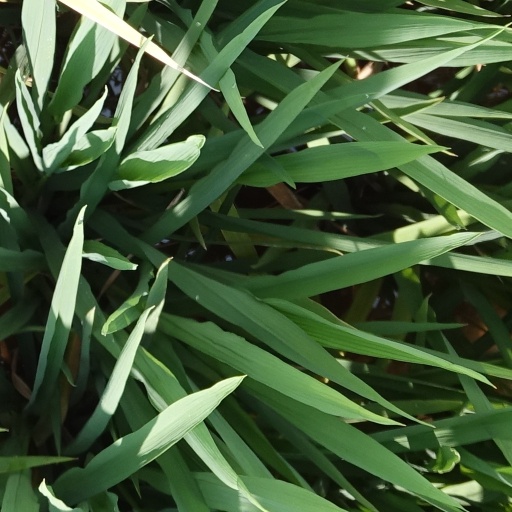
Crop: rice